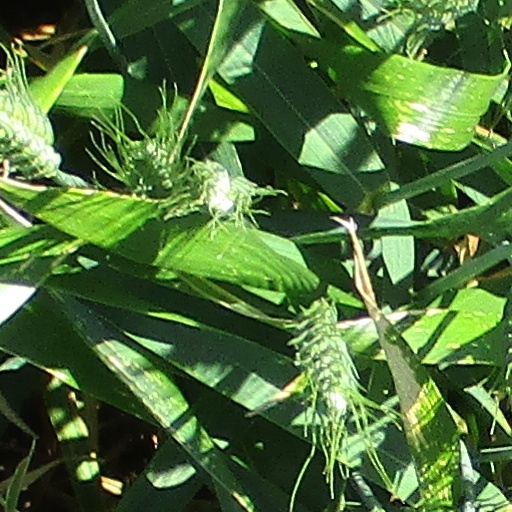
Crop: wheat